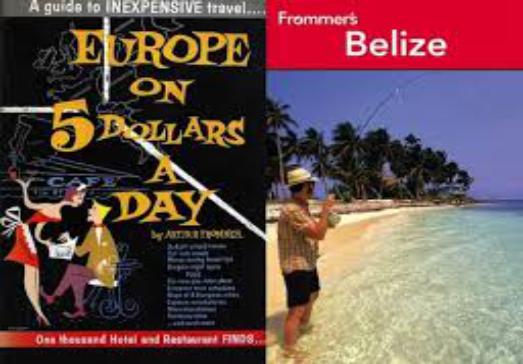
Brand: Frommer's
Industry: Necessities